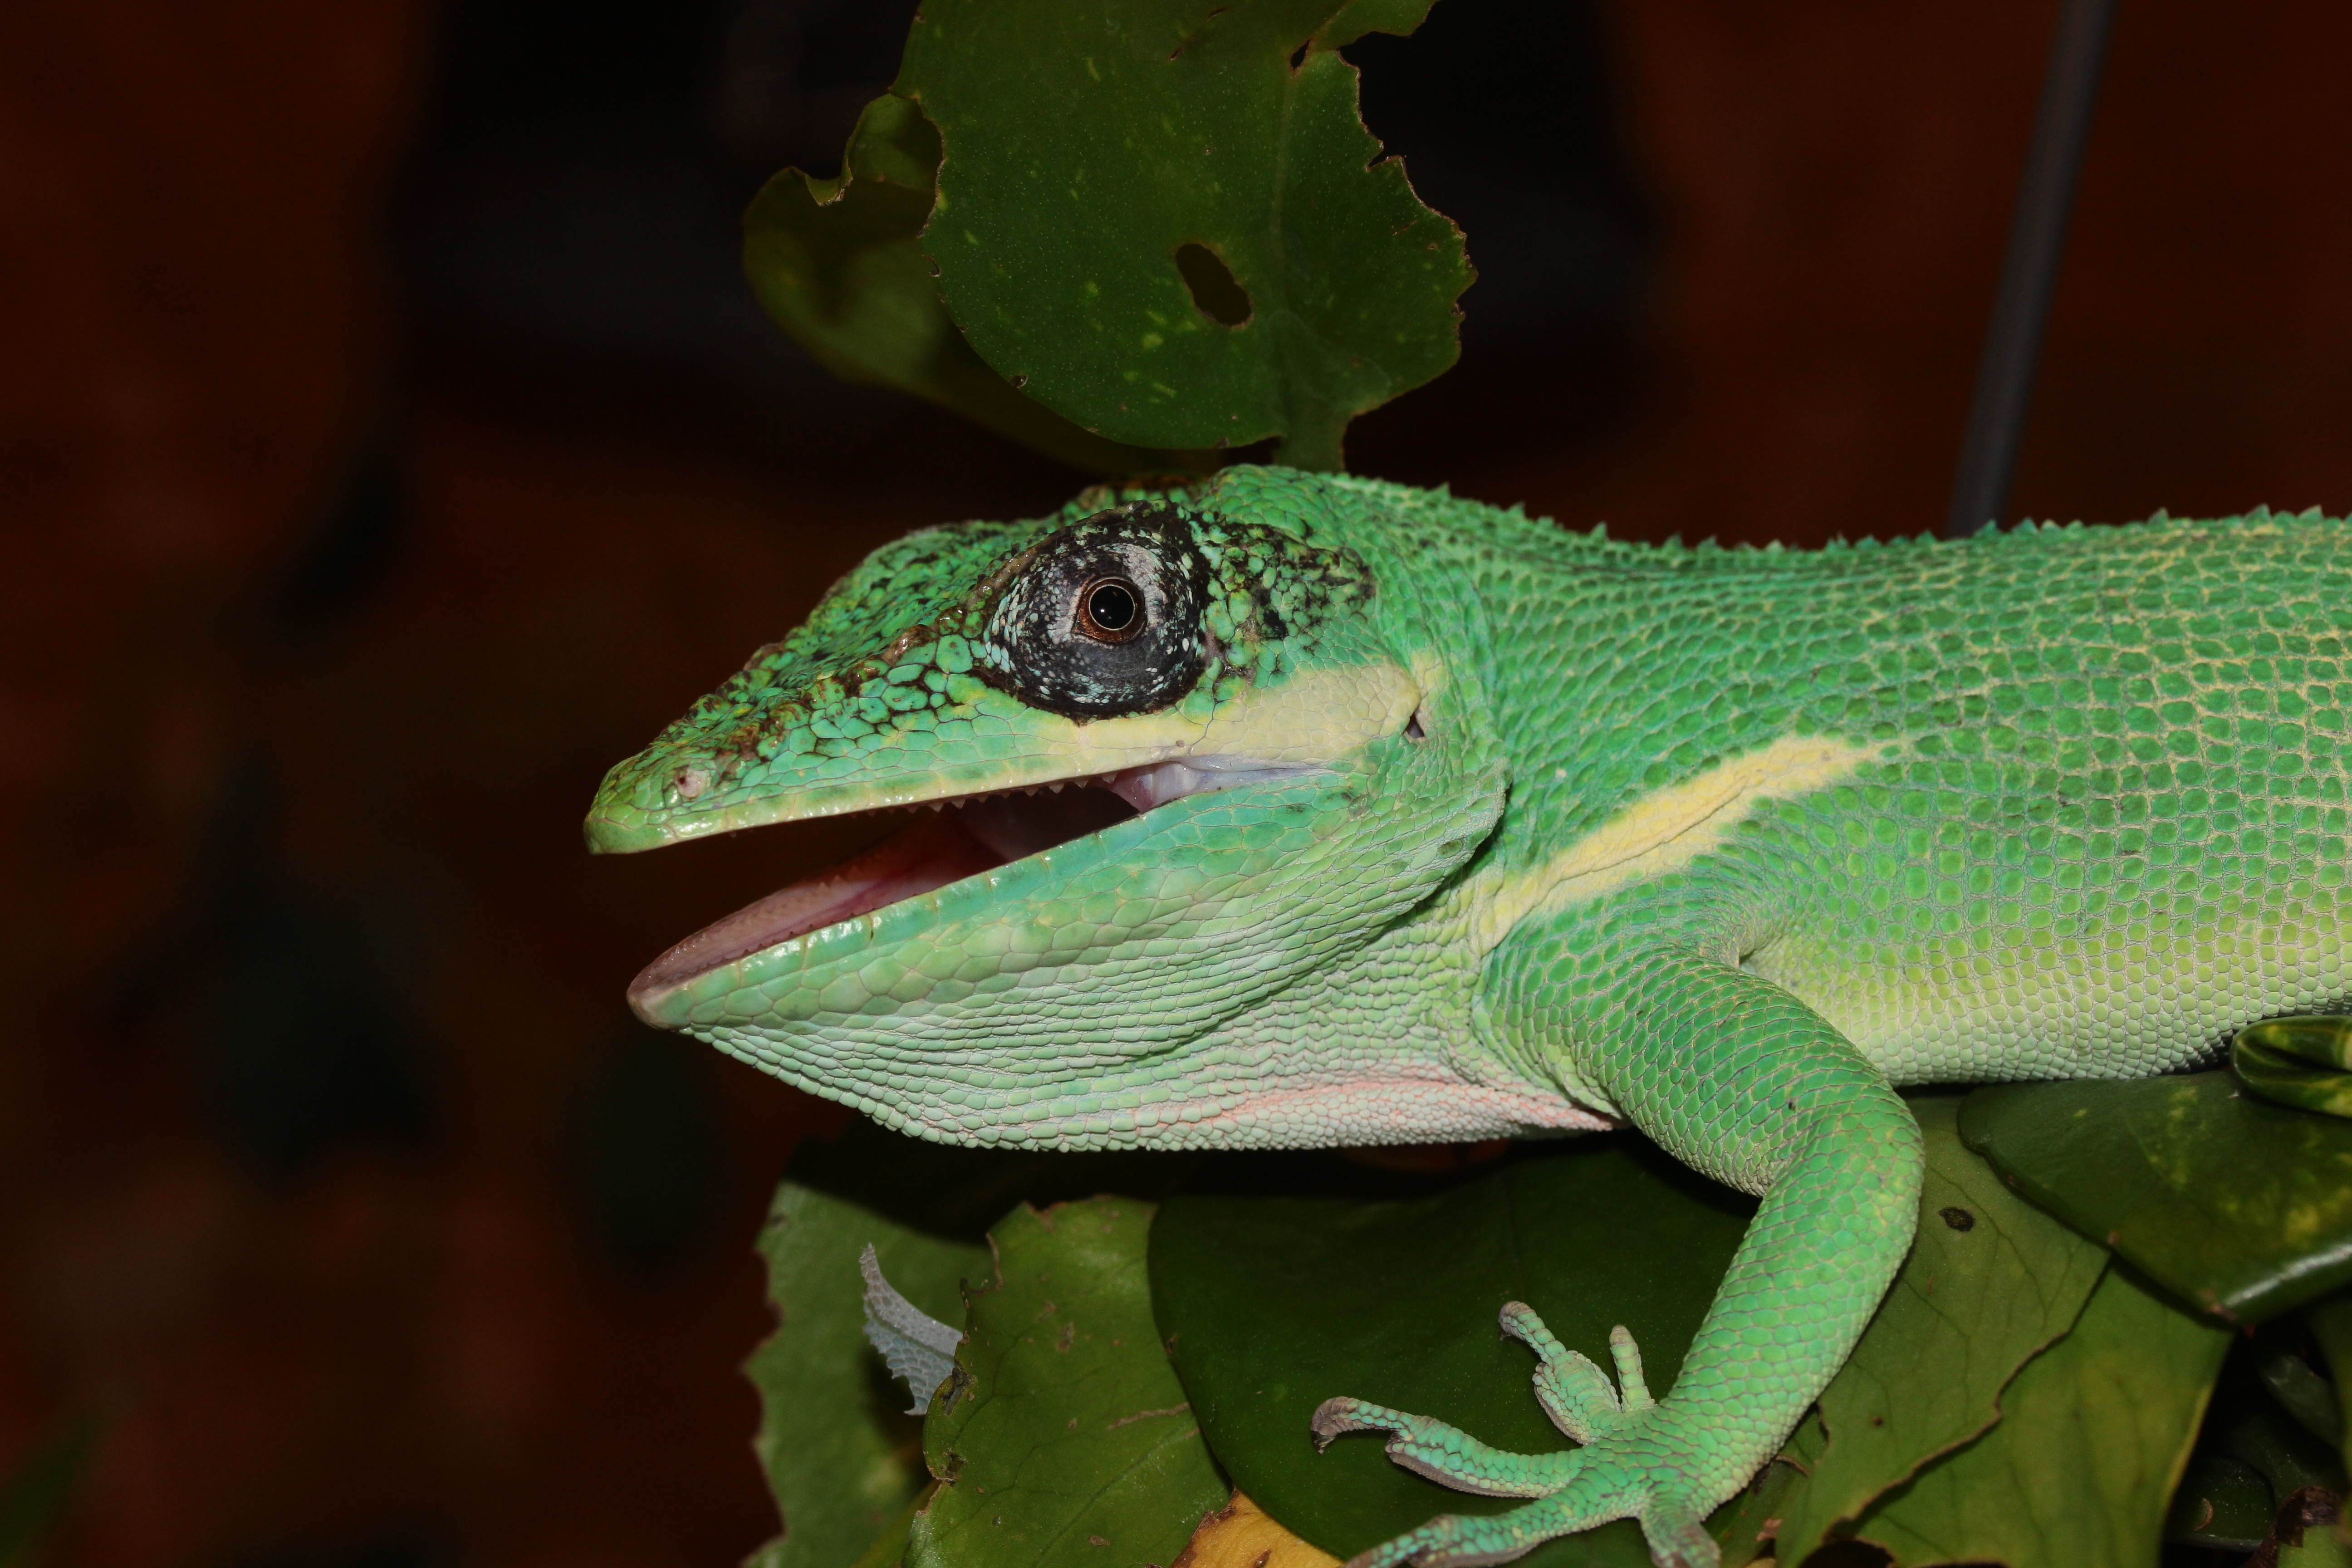
dry, wildlife, green, jungle, reptile, fauna, lizard, green lizard, close up, chameleon, vertebrate, terrarium, lizards, iguania, macro photography, lacerta, agamidae, urtier, dactyloidae, scaled reptile, lacertidae, african chameleon, american chameleon